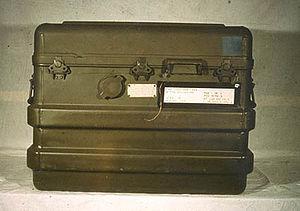
La Special Atomic Demolition Munition fut une famille d'armes nucléaires portatives mises en service dans les années 1960, mais jamais utilisées en situation de combat. L’US Army envisageait d'y recourir en cas d'invasion de l'Europe par les troupes soviétiques. Le génie de l’US Army avait ordre de l'utiliser pour irradier, détruire et interdire des voies d'accès essentielles aux troupes, tel la trouée de Fulda.